Princess Eudoxia of Bulgaria

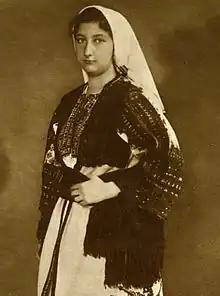

Princess Eudoxia of Bulgaria (5 January 1898 – 4 October 1985) was the eldest daughter and third child of King Ferdinand I of Bulgaria and his first wife, Princess Marie Louise of Bourbon-Parma. She was a devoted sister and confidante to King Boris III.